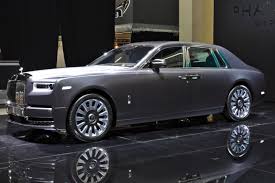
Label: noambulance